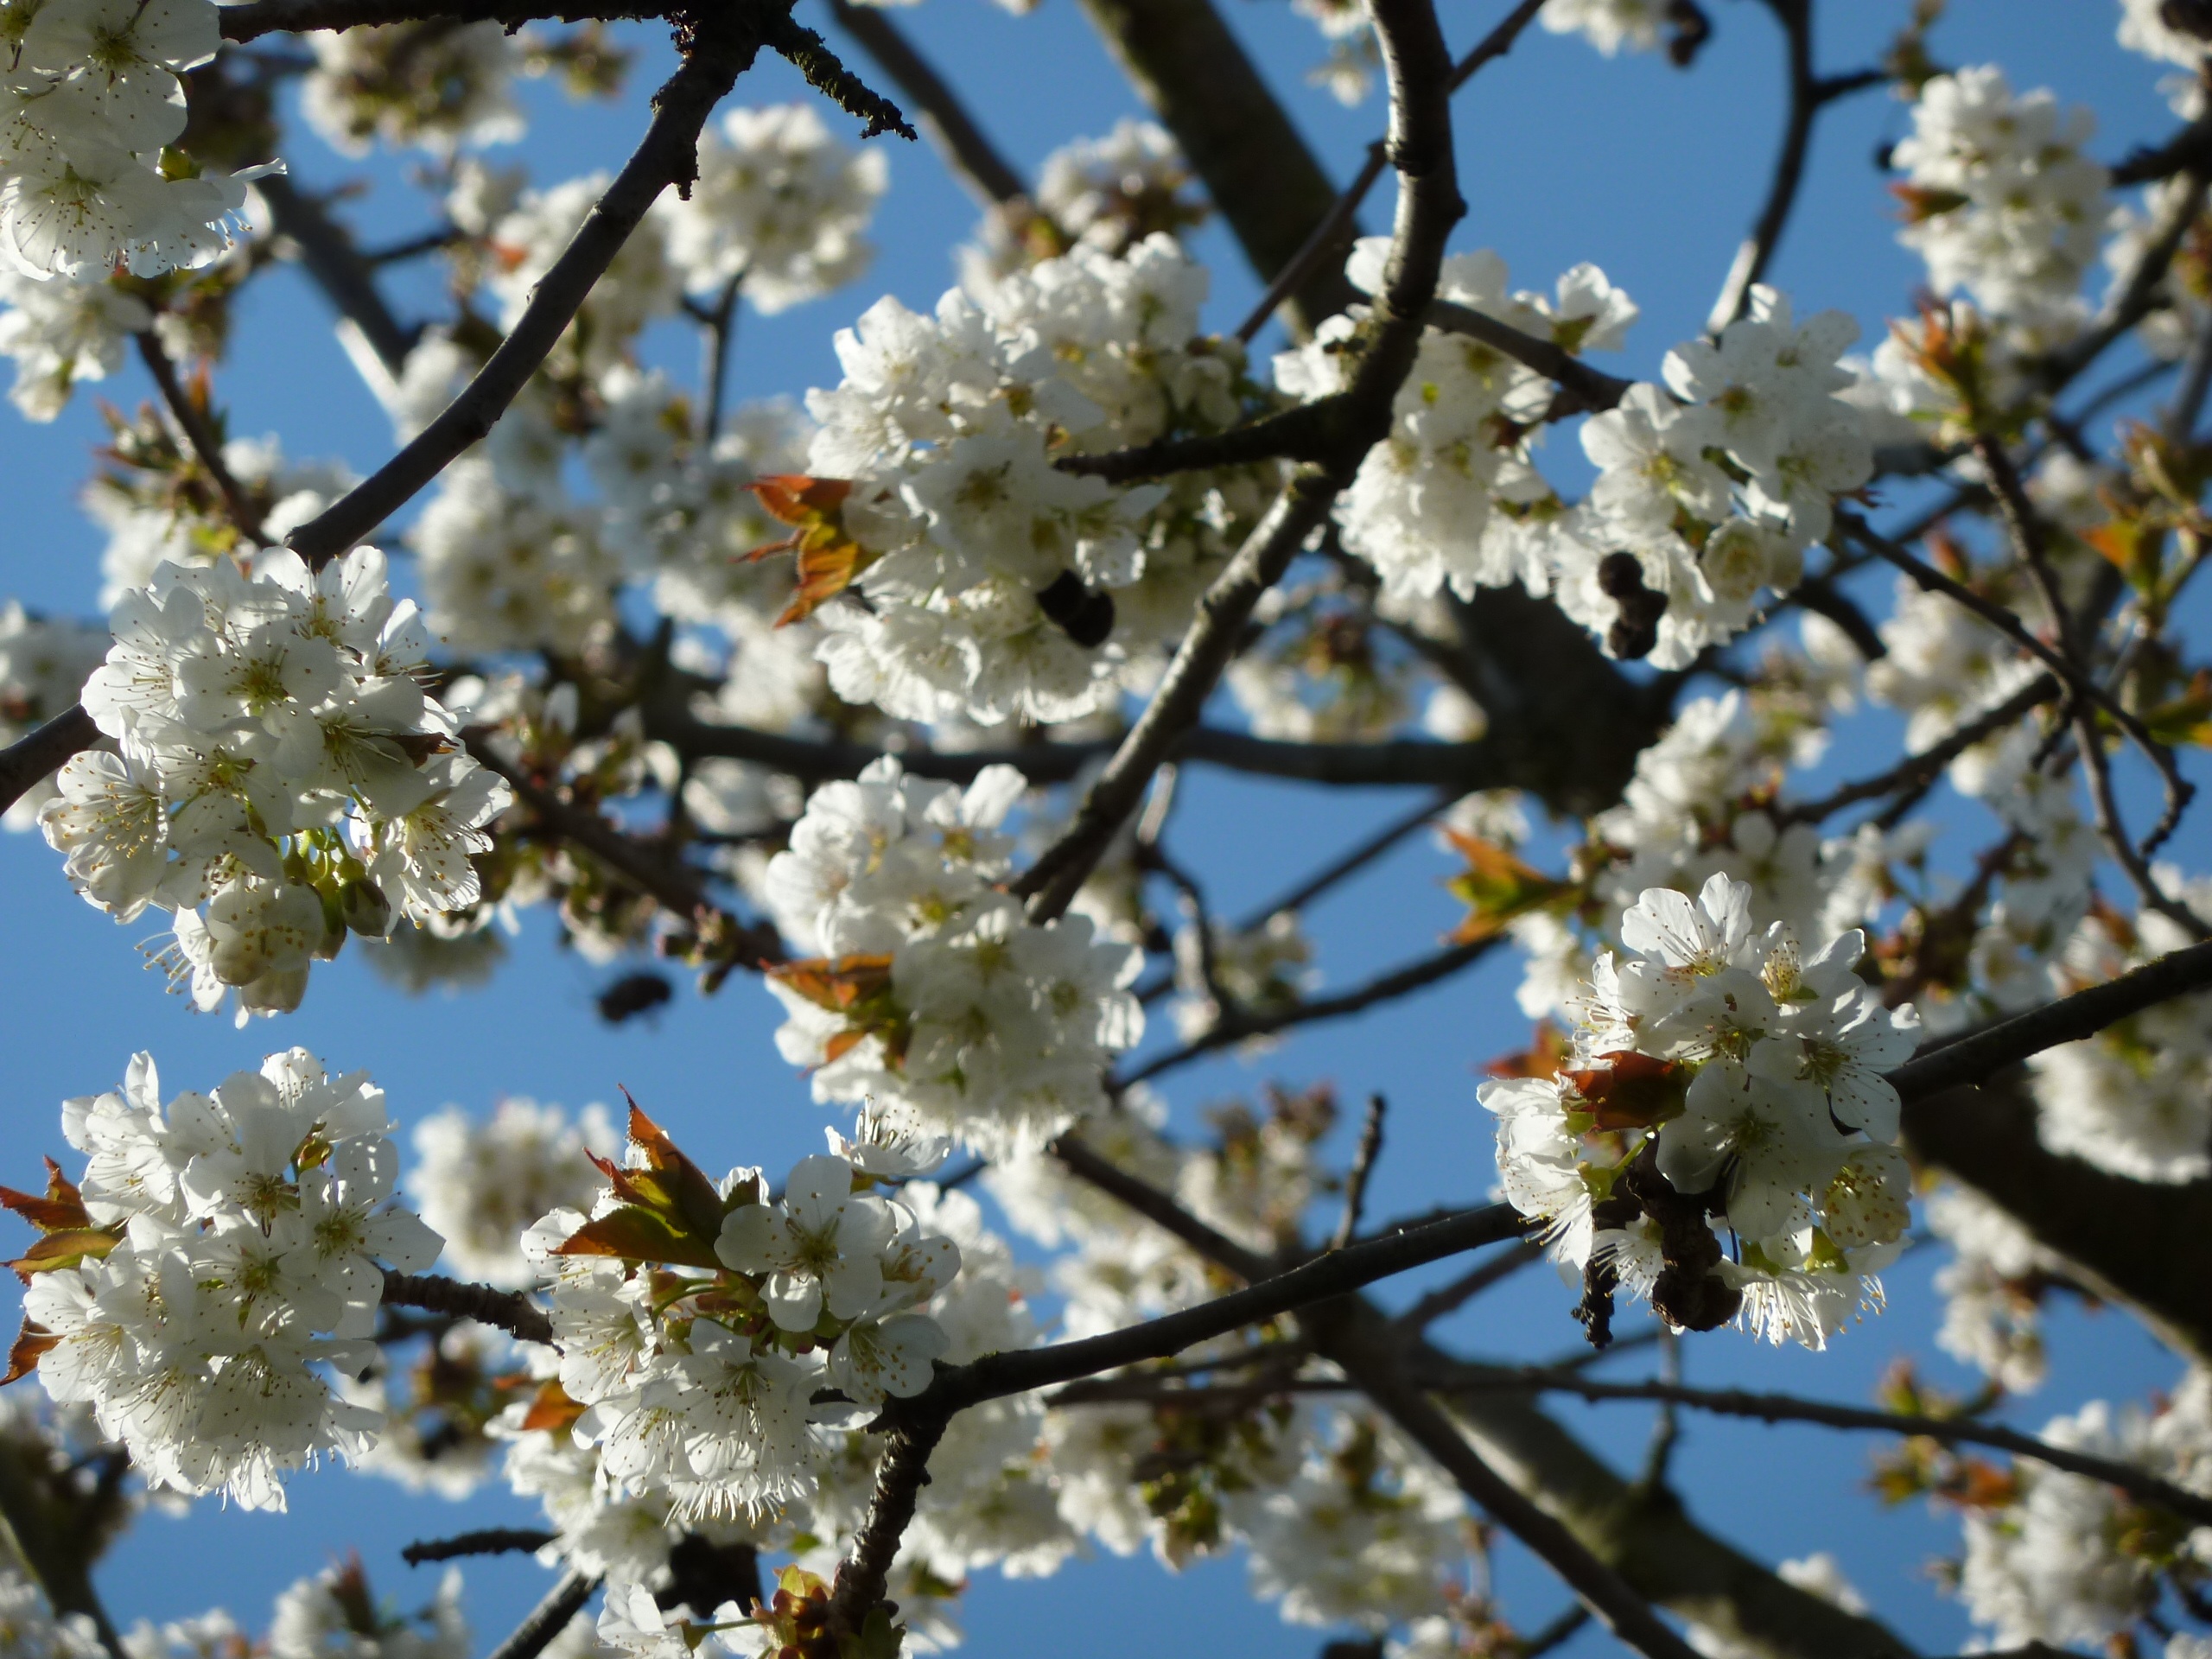
tree, nature, branch, blossom, plant, white, fruit, flower, bloom, food, spring, produce, garden, season, cherry blossom, gorgeous, cherry, flowering plant, cherry blossoms, land plant